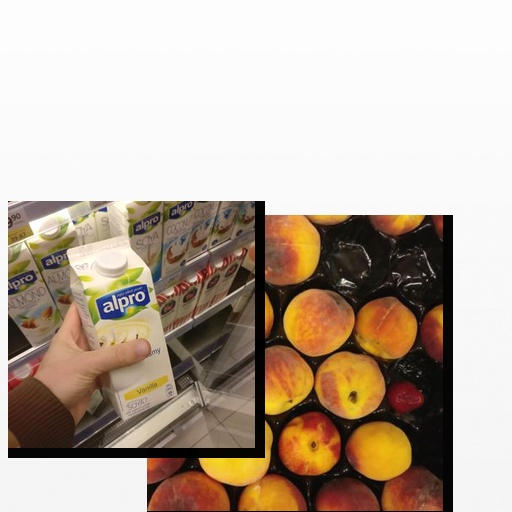
Food items: soyghurt, peach